Happy Birthday (2002 film)

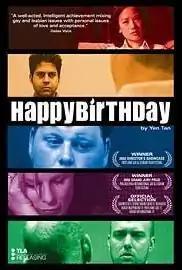

Happy Birthday is a 2003 American film directed by Yen Tan and starring Benjamin Patrick, Michelle E. Michael and John Frazier. It is Tan's debut long feature film.